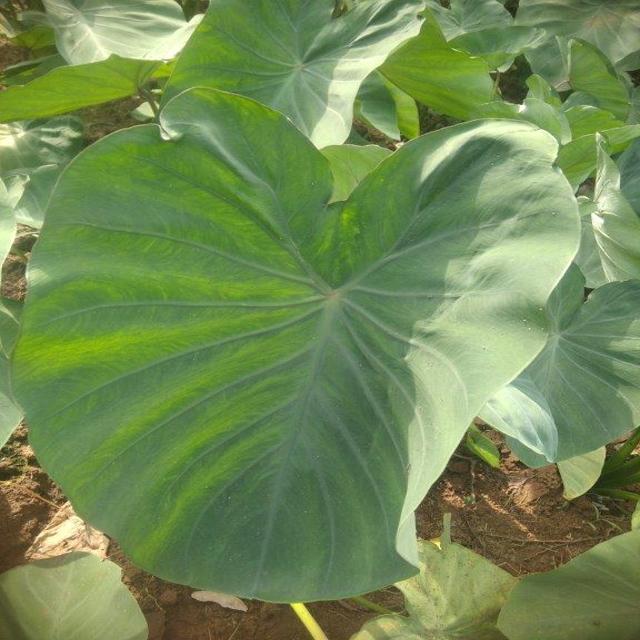
Label: Healthy